Four Boxes (film)

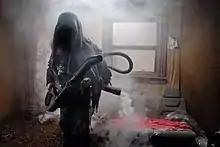
The man in the hood wreaks havoc in Four Boxes

Four Boxes is a 2009 low-budget horror thriller starring Justin Kirk, Terryn Westbrook and Sam Rosen. The film was written, produced and directed by the husband-and-wife team Wyatt McDill and Megan Huber of Minneapolis.